Josef Smrkovský

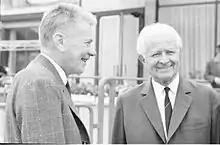
Josef Smrkovský and Ludvík Svoboda in 1968

Smrkovský contributed to the reform movement of 1968 in a peculiar way. Not only did he support the removal of Antonín Novotný from his post as Communist Party leader, but Smrkovský's public announcement ("What Lies Ahead") at the end of January 1968 demonstrated the real impact of Alexander Dubček's election as First Secretary. Smrkovský was designated as chairman of the National Assembly in April 1968, and as a talented speaker became (together with Dubček) one of the most popular politicians of the era. He was in favour of democratic reforms, but remained a believer in the communist ideology, and continued to support the constitutionally guaranteed leading role of the communist party in the state.